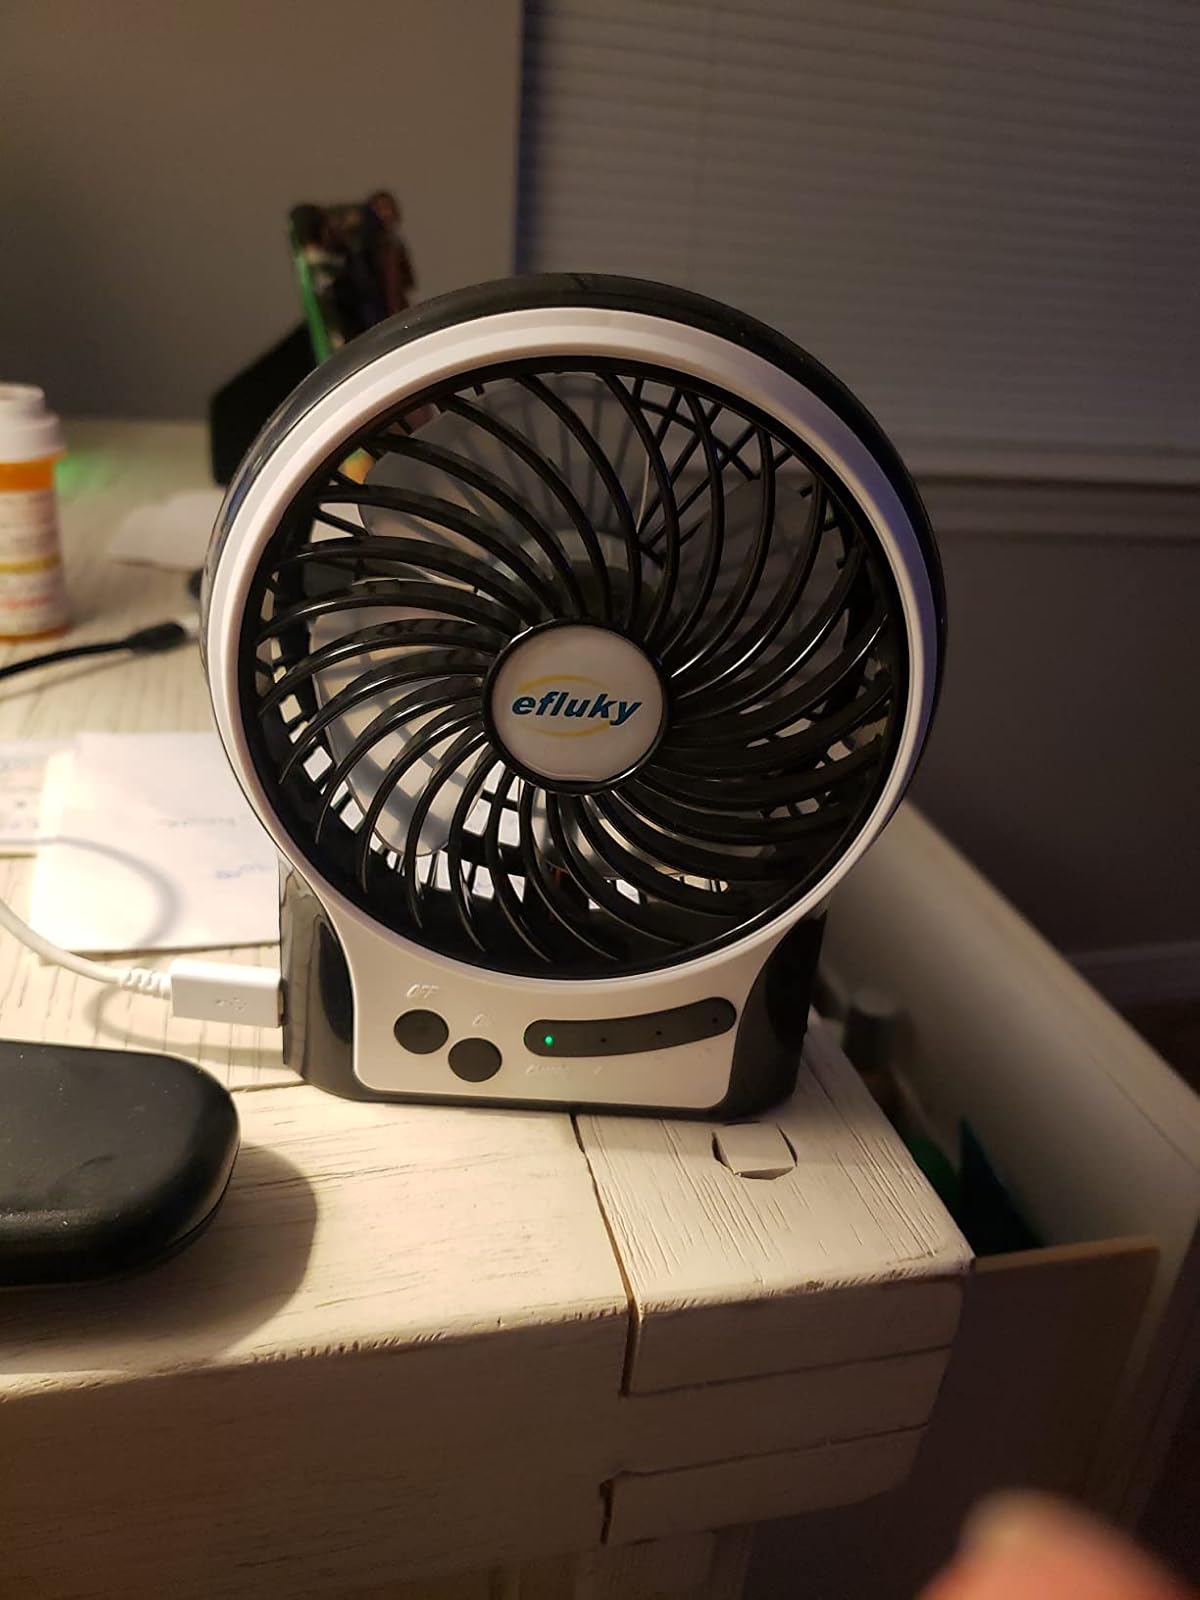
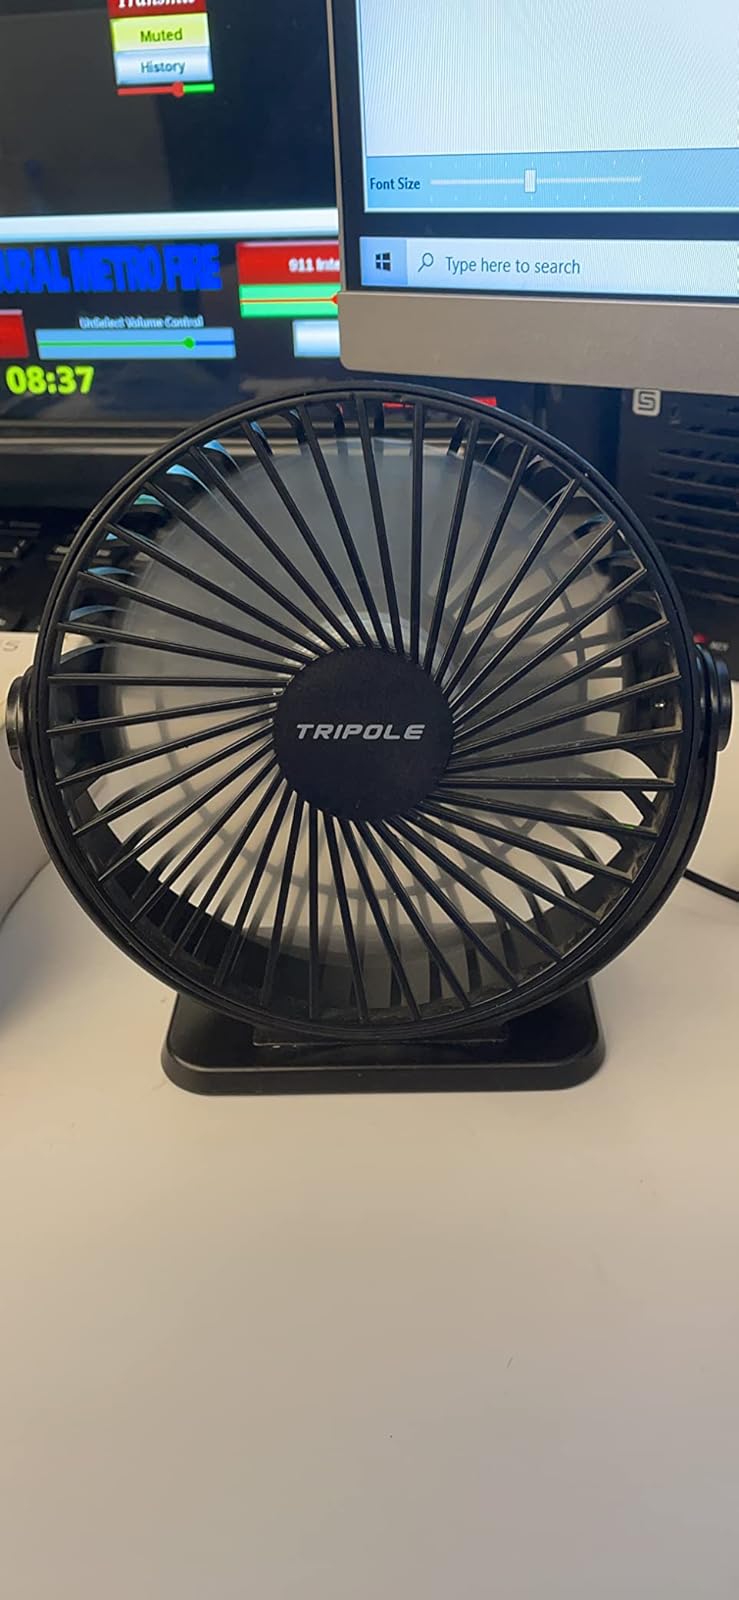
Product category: fan
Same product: no